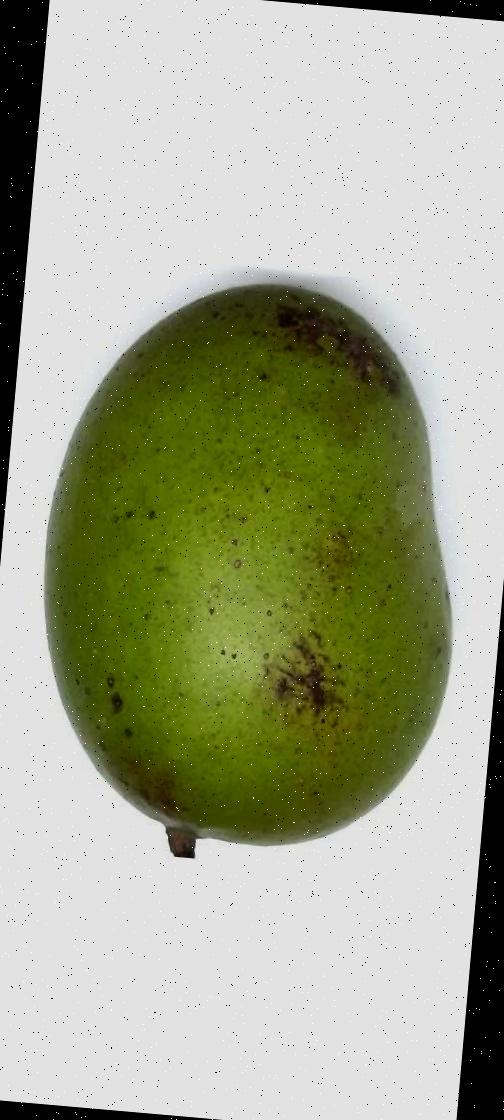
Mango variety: Langra